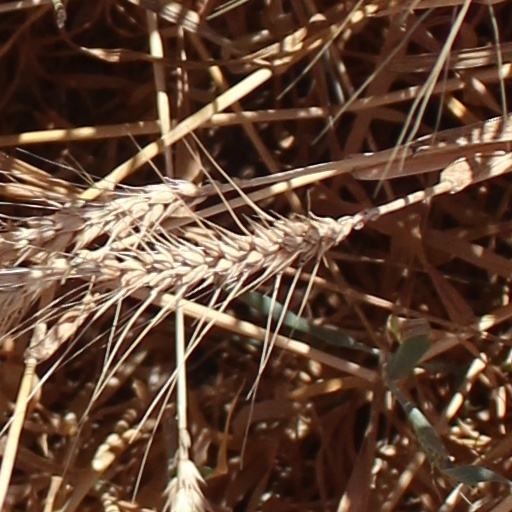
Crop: wheat